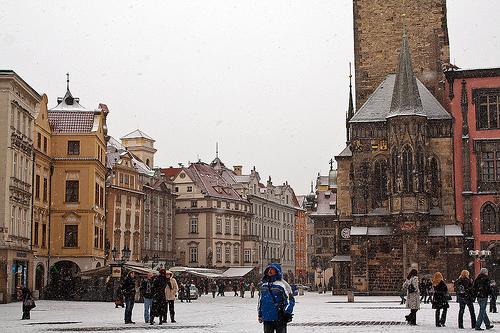
Weather: snow or frosty